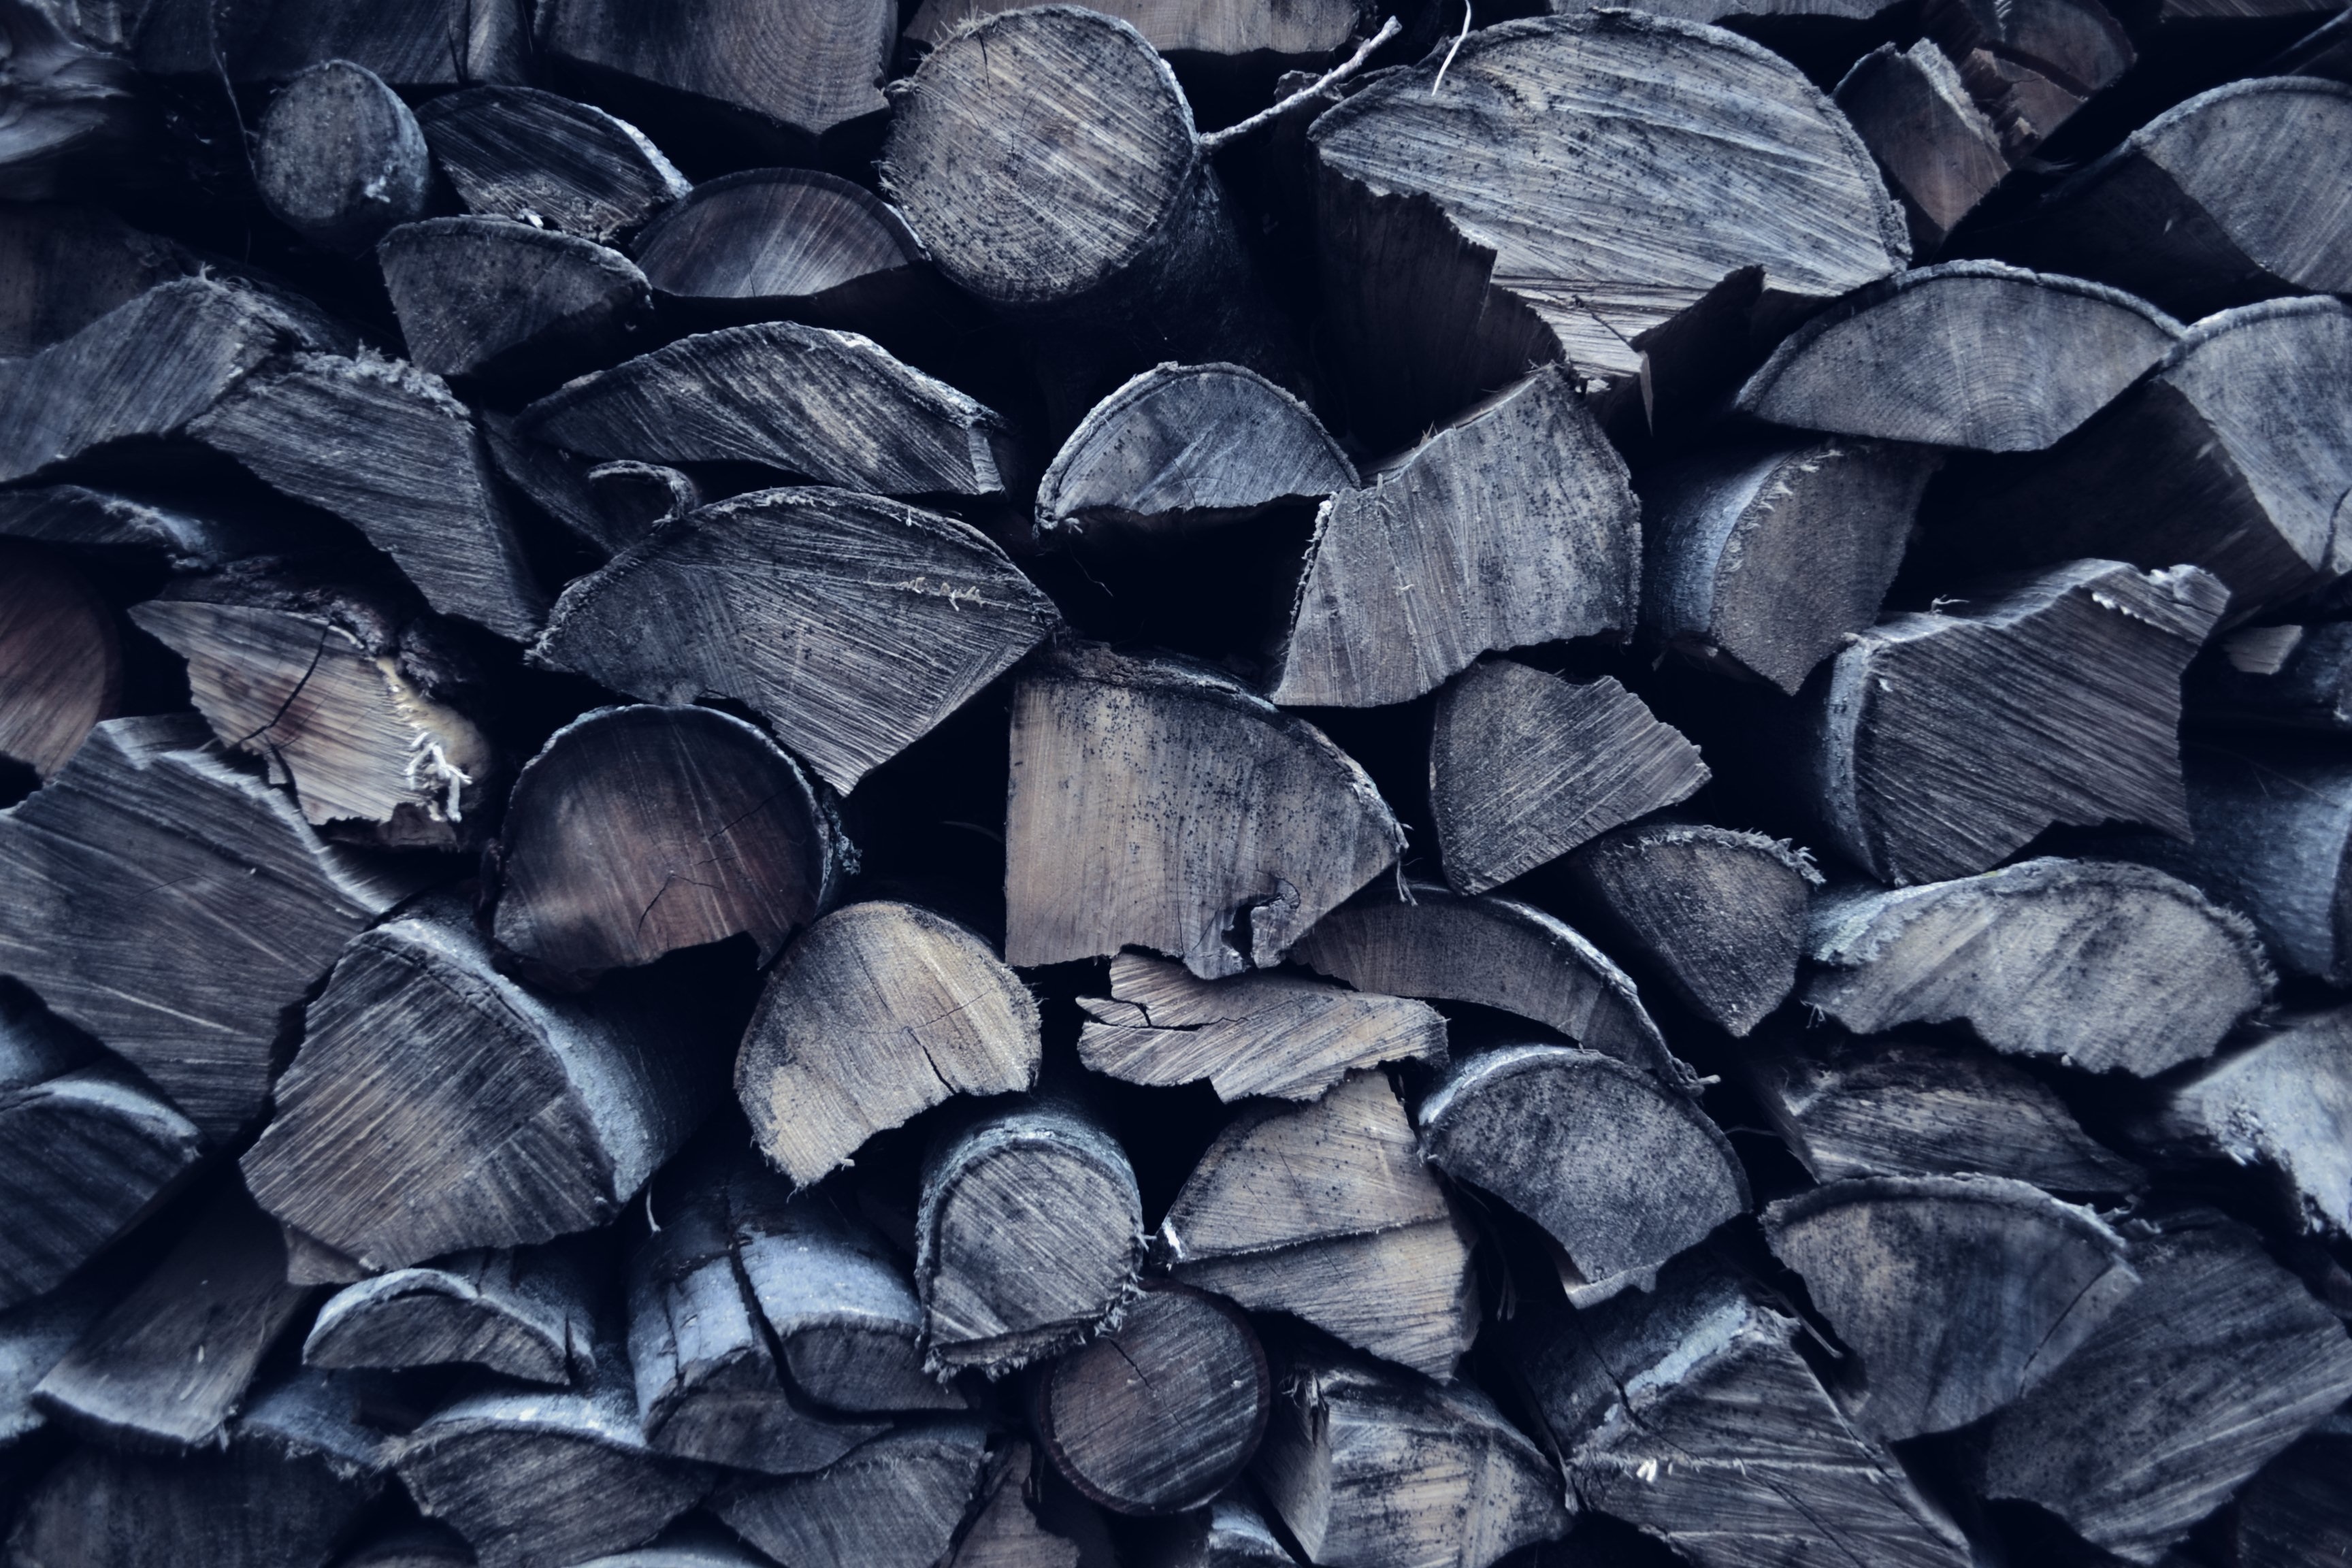
rock, black and white, wood, texture, leaf, petal, pile, log, pebble, firewood, black, stockpile, monochrome, material, close up, gravel, monochrome photography